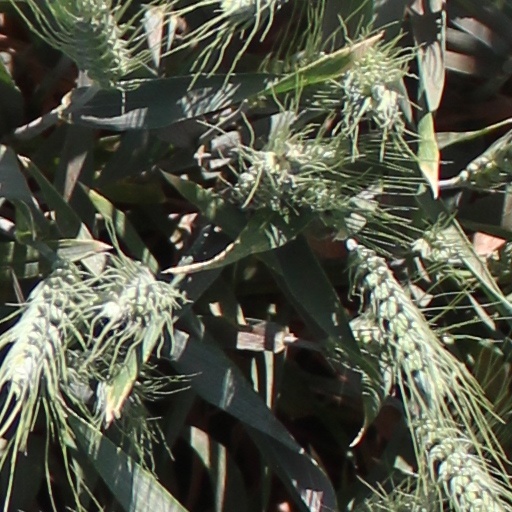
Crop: wheat